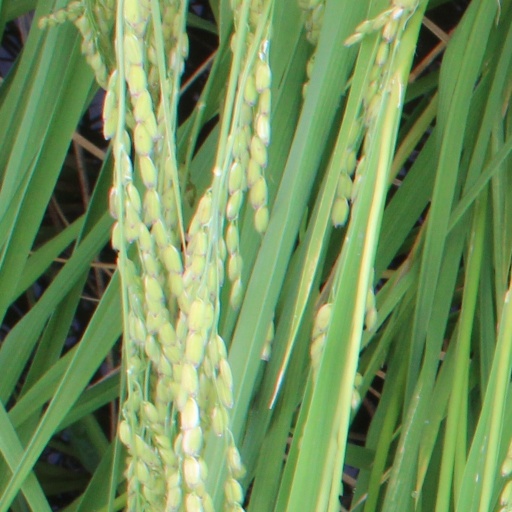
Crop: rice